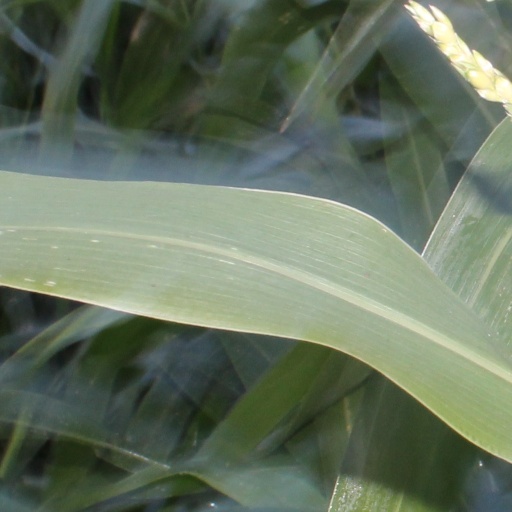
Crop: sorghum